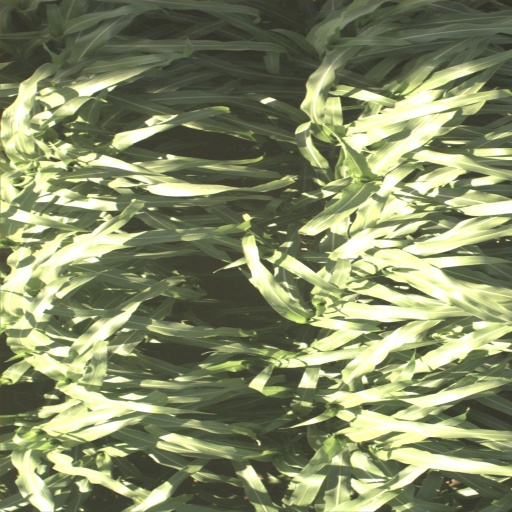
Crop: sorghum